Andal, Paschim Bardhaman

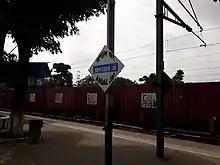
Andal Railway Station

Asansol division of Eastern Railway has the largest goods yard at Andal. The marshalling of wagons is done by a hump yard fitted with mechanical retarders.